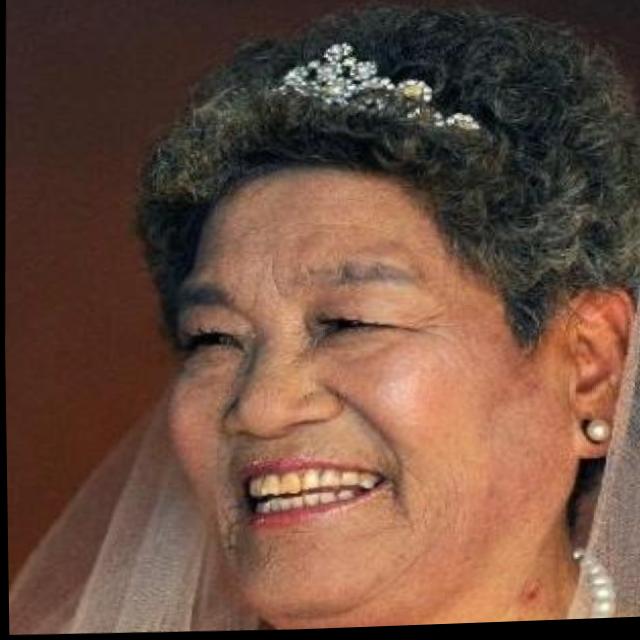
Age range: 65+